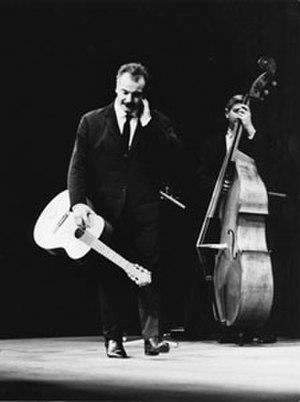
Georges Brassens, né à Sète le 22 octobre 1921 et mort à Saint-Gély-du-Fesc le 29 octobre 1981, est un auteur-compositeur-interprète français.
Georges Brassens, histoire d'une vie est une biographie du chanteur Georges Brassens écrite par Marc Robine et Thierry Séchan en 1991, à l'occasion du dixième anniversaire de sa disparition, avec une préface du chanteur Renaud.